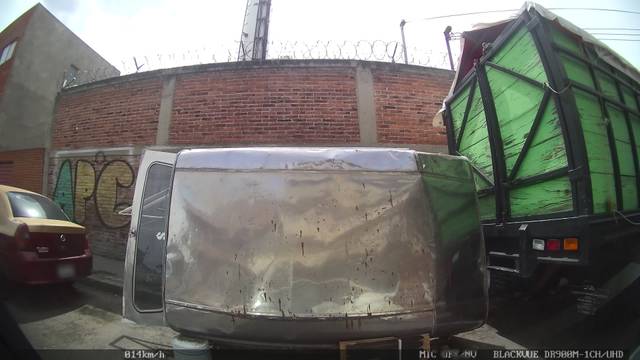
Region: Mexico
Coordinates: 19.492, -99.219